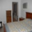
Label: bed